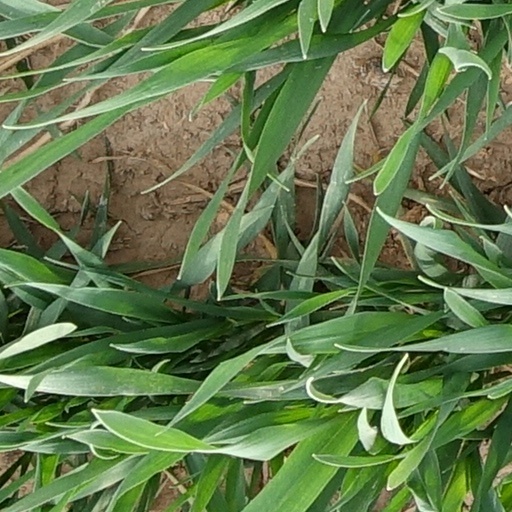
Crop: wheat